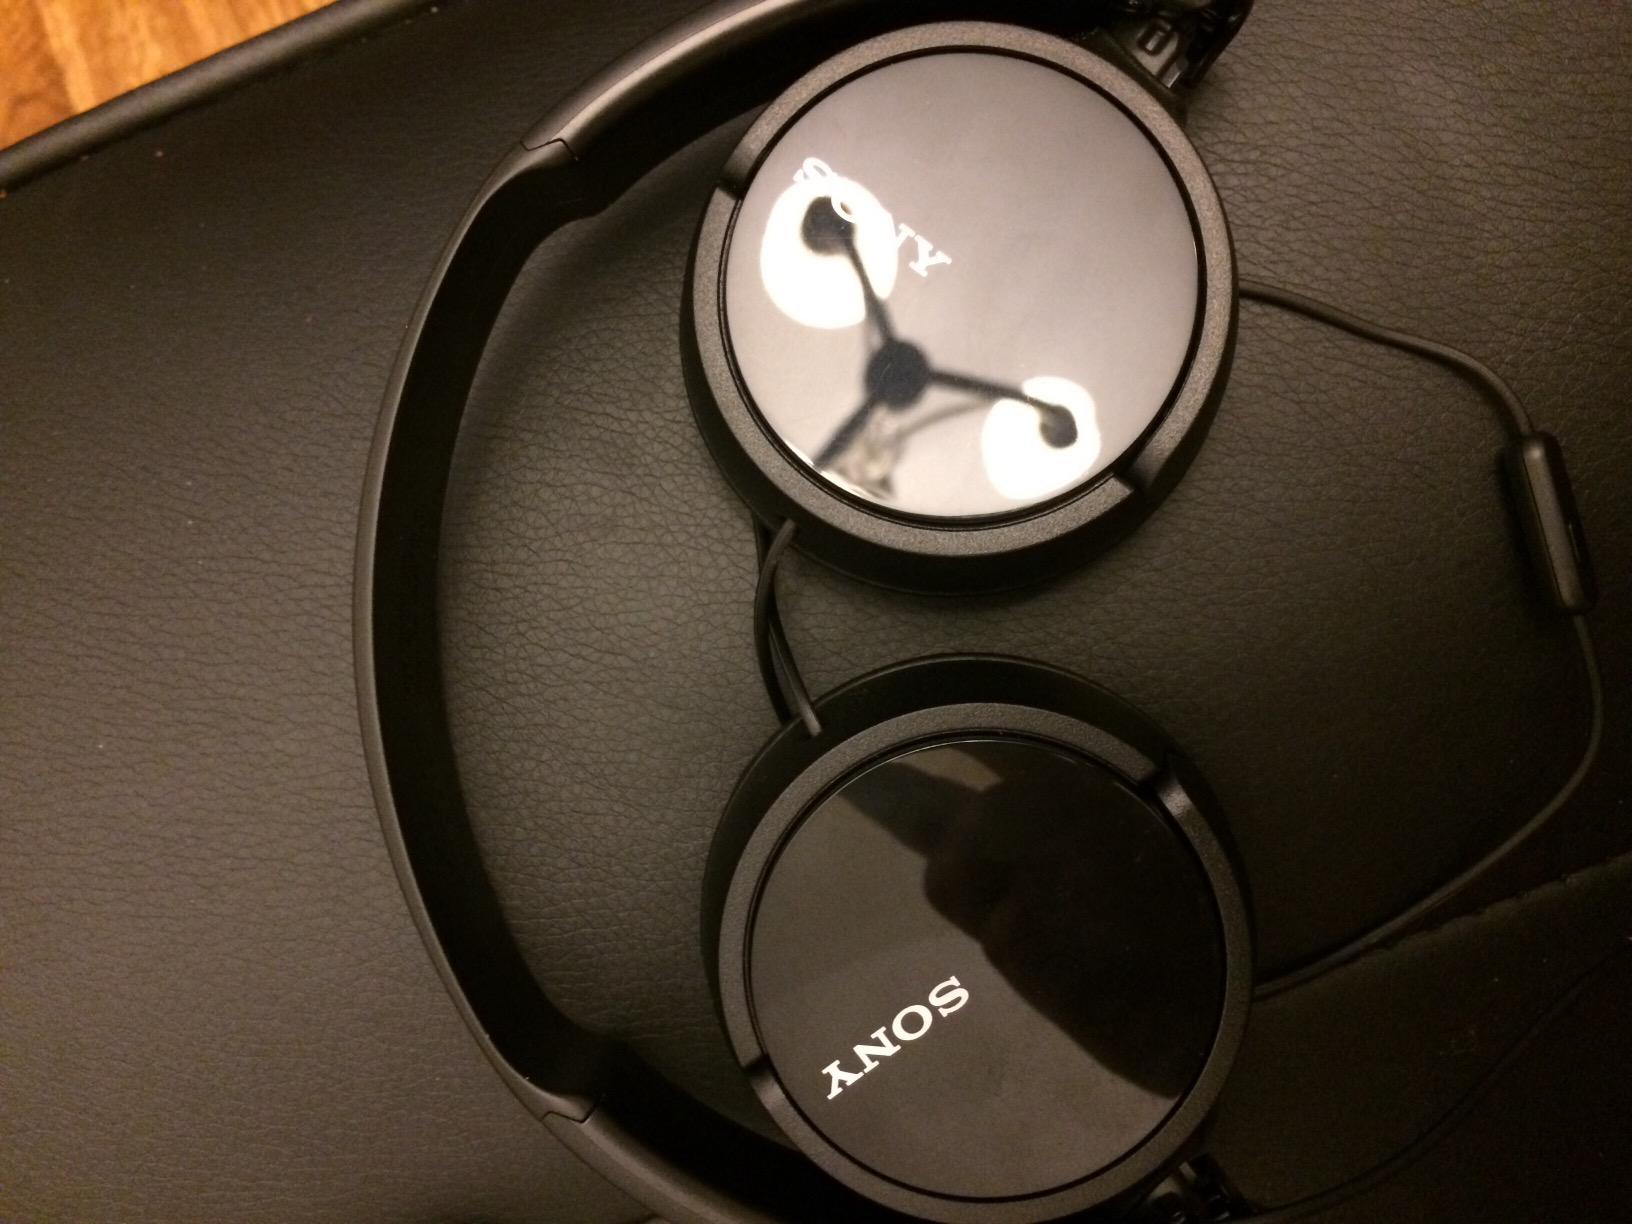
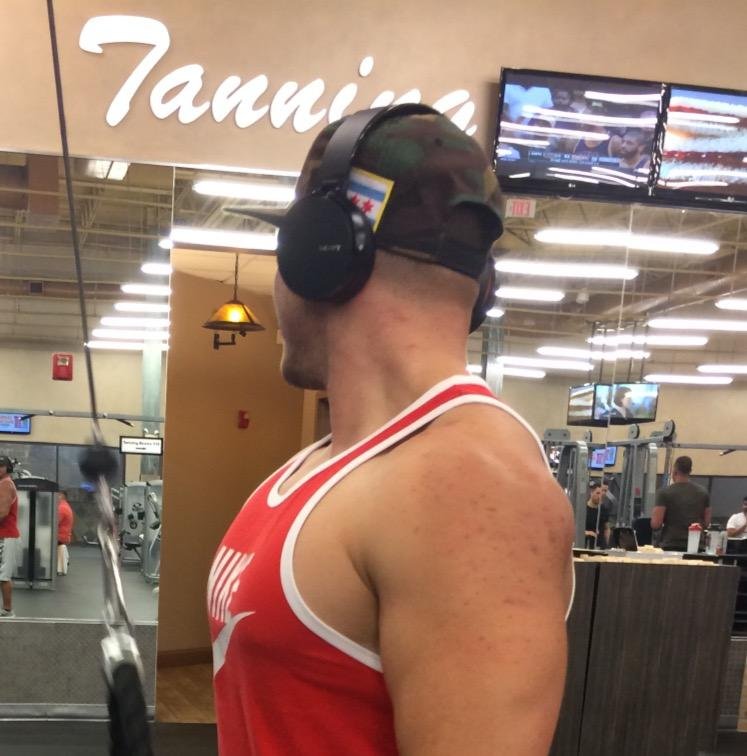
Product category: headphones
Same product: no